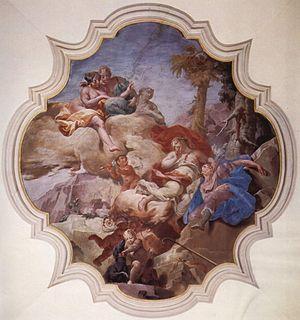
Les arts plastiques et visuels en Suisse englobent les artistes suisses et leur production artistique, toute œuvre artistique en Suisse ainsi que les lieux de d'apprentissage et de diffusion des arts plastiques et arts visuels, soit notamment la peinture, la sculpture, l'art vidéo et la photographie.